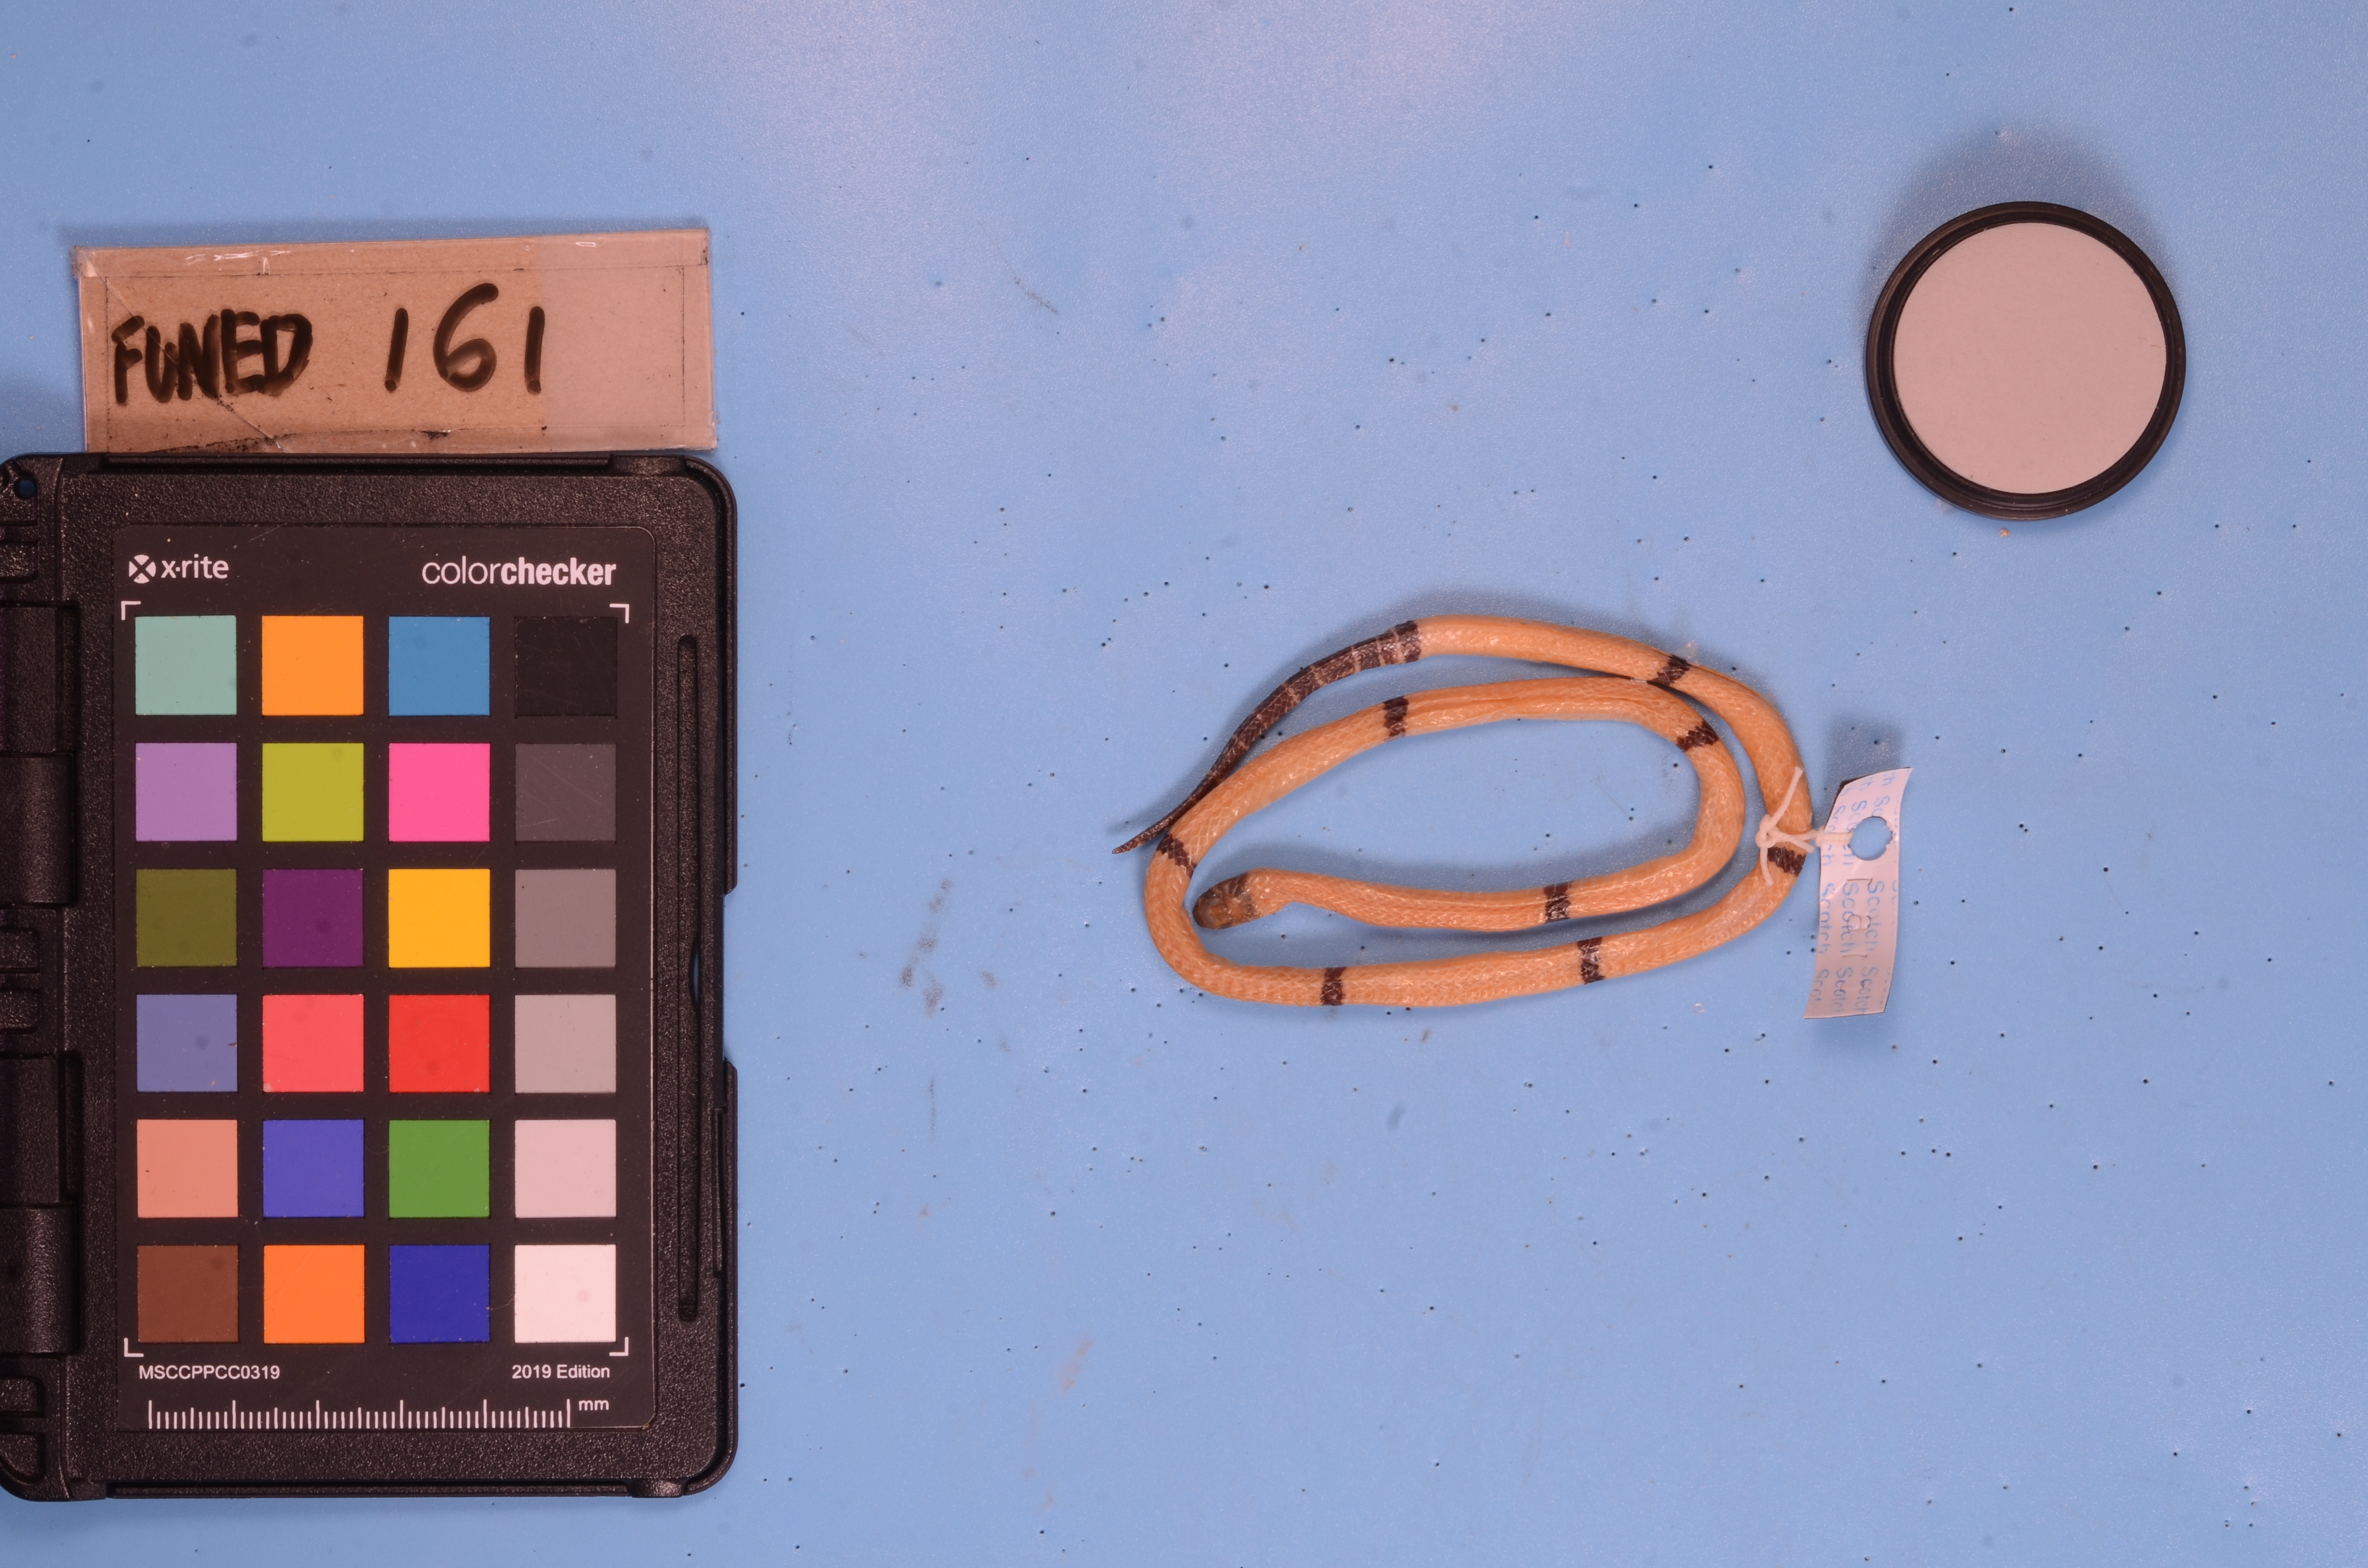
Species: Micrurus averyi
View: dorsal
Mimicry status: model